Henrietta Ward

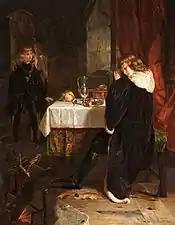
The Princes in the Tower

Ward belonged to a family that produced professional artists over several generations. Her paternal grandfather was the prominent animal painter James Ward, who was related by marriage to fellow artists John Jackson and George Morland. Her parents were also artists: George Raphael Ward was best known for his printmaking, Mary Webb Ward for her miniatures. (One of her mother's pictures was "Portrait of Henrietta Ward and her Favorite Guinea Pig", 1843.) An only child, the young Henrietta grew up surrounded by and familiar with her parents' artist acquaintances, including Sir Edwin Landseer, C. R. Leslie, and the brothers John James and Alfred Edward Chalon. She studied her craft at the Bloomsbury Art School and the academy started by Henry Sass.